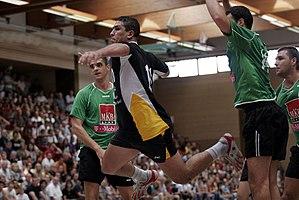
Chronologie en Afrique
Issam Tej, né le 29 juillet 1979 à Tunis, est un handballeur tunisien jouant au poste de pivot. Il évolue en équipe nationale de Tunisie de 1999 et joue à l'Union sportive de Créteil depuis 2017.